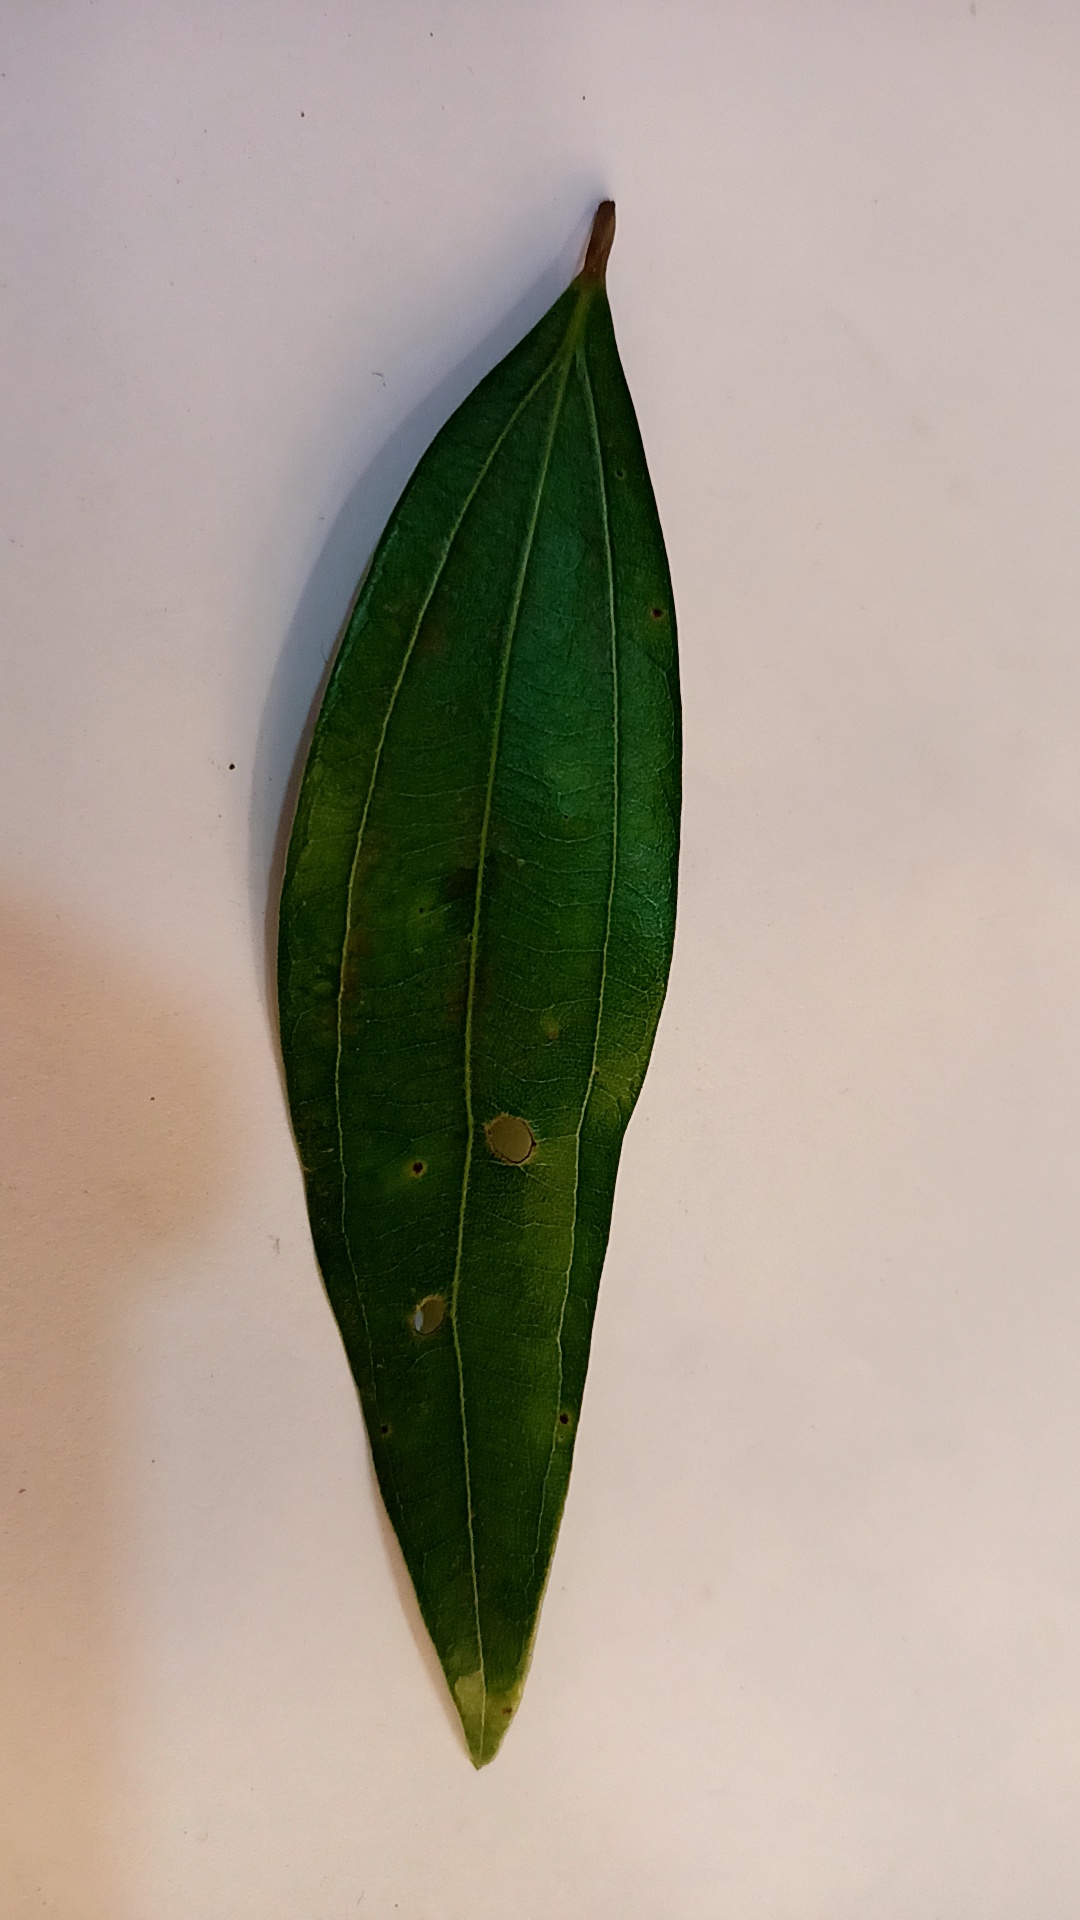
Label: Disease